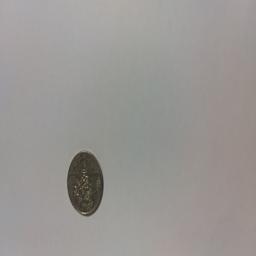
Label: 1_New_Back